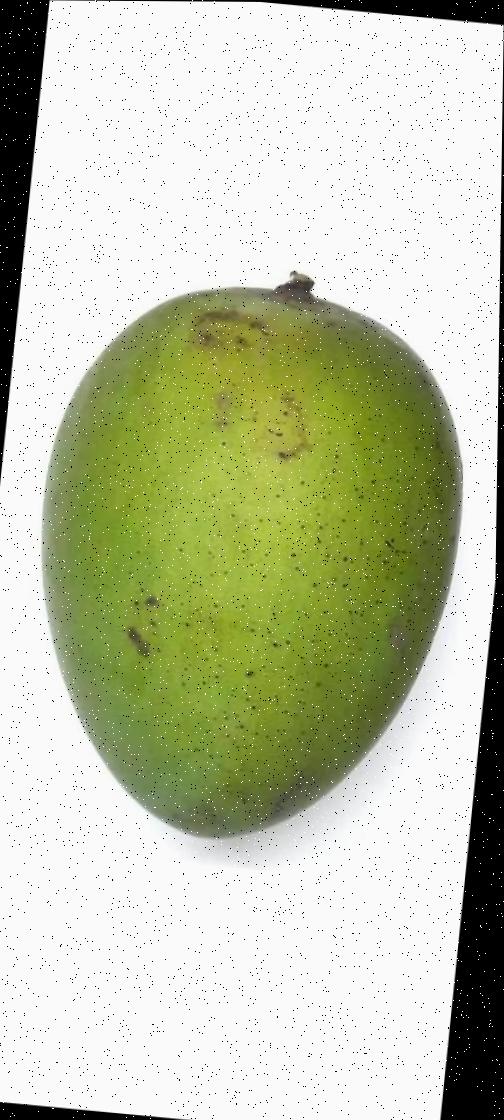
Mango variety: Harivanga